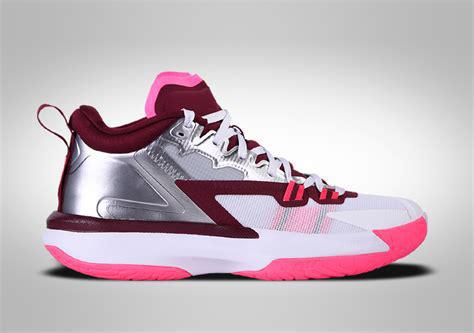
Brand: Jordan
Model: Zion 1